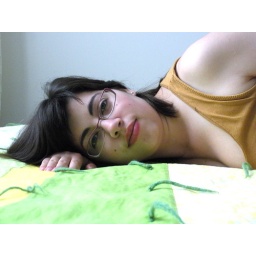
Taking in the morning, in our bedroom with timer and tripod (and cat - shoo!). Enhanced colours in iPhoto.